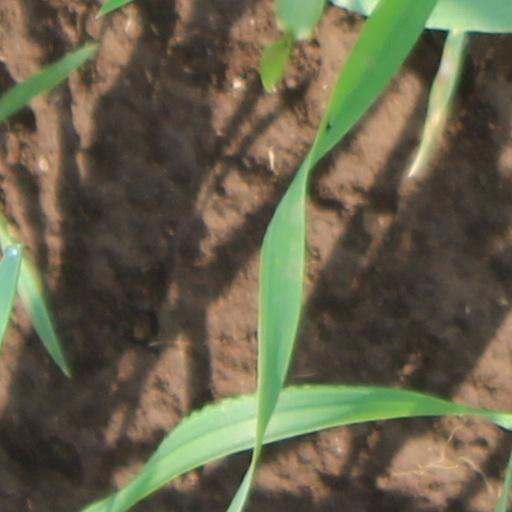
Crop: wheat